Mudi Sooda Mannan

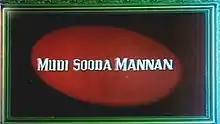
Title card

Mudi Sooda Mannan is a 1978 Indian Tamil-language film produced and directed by R. Vittal, and written by Thooyavan. The film stars Jaishankar and Sridevi, with Y. Vijaya, Deepa, Sarath Babu, M. N. Nambiar, R. S. Manohar and S. A. Ashokan in supporting roles. It was released on 15 September 1978.